Wayne Hightower

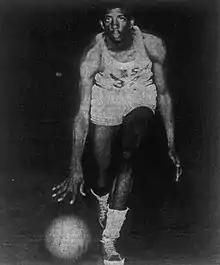
Hightower played for the Kansas Jayhawks from 1958 to 1961.

Throughout his college basketball career, Hightower wore one high-top shoe on his right foot and one low-top on his left foot. The right show was a size 13 and the left shoe was a size 13. Around the University of Kansas campus, Hightower was known as being interested in fashion and he regularly drove a white convertible with his initials, W. H., on the trunk. People referred to Hightower as "The Dragon", but he stated he did not know why people called him that. According to Hightower, his social life was non-existent as none of the Kansas fraternities wanted African Americans at their parties. Despite that, Hightower said he was not subject to racial segregation when the team traveled. Only once, when the team was in North Carolina, did he get denied service at a hotel. In response, the entire team left the hotel and opted to stay at the University of North Carolina at Chapel Hill infirmary.